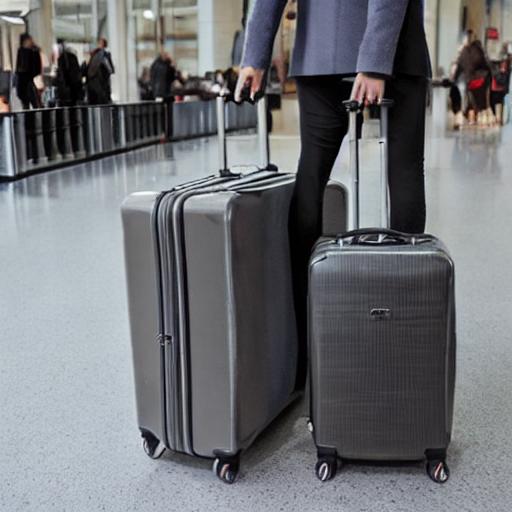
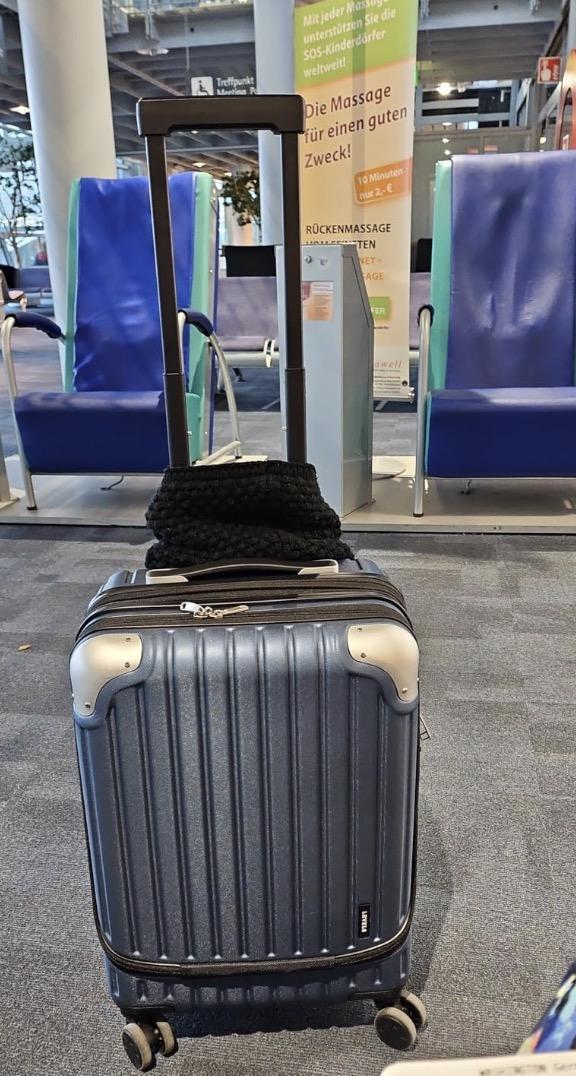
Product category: items_tea
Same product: no